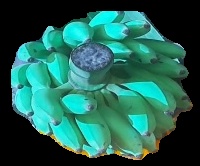
Variety: elakki-bale
Grade: grade2